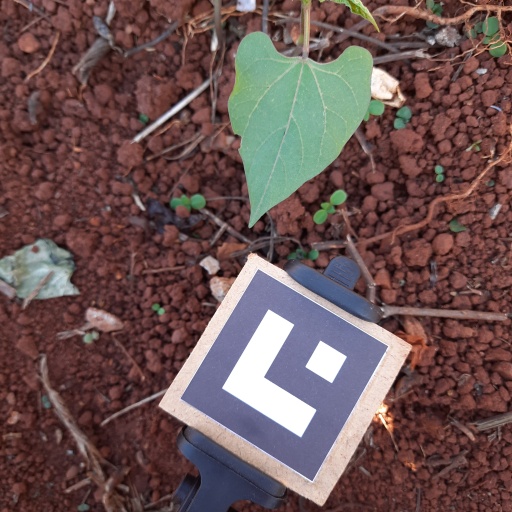
Observations: flat surface, eating holes in the edge, under shade